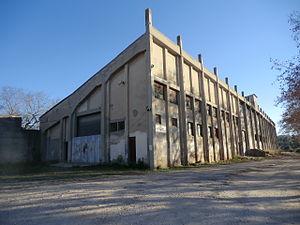
L’autodrome de Sitges-Terramar est un ancien circuit de vitesse situé à Sant Pere de Ribes près de Barcelone. Bien que des courses mineures se soient tenues sur le circuit pendant les années 1950, le circuit a été abandonné en grande partie après son inauguration en 1923.